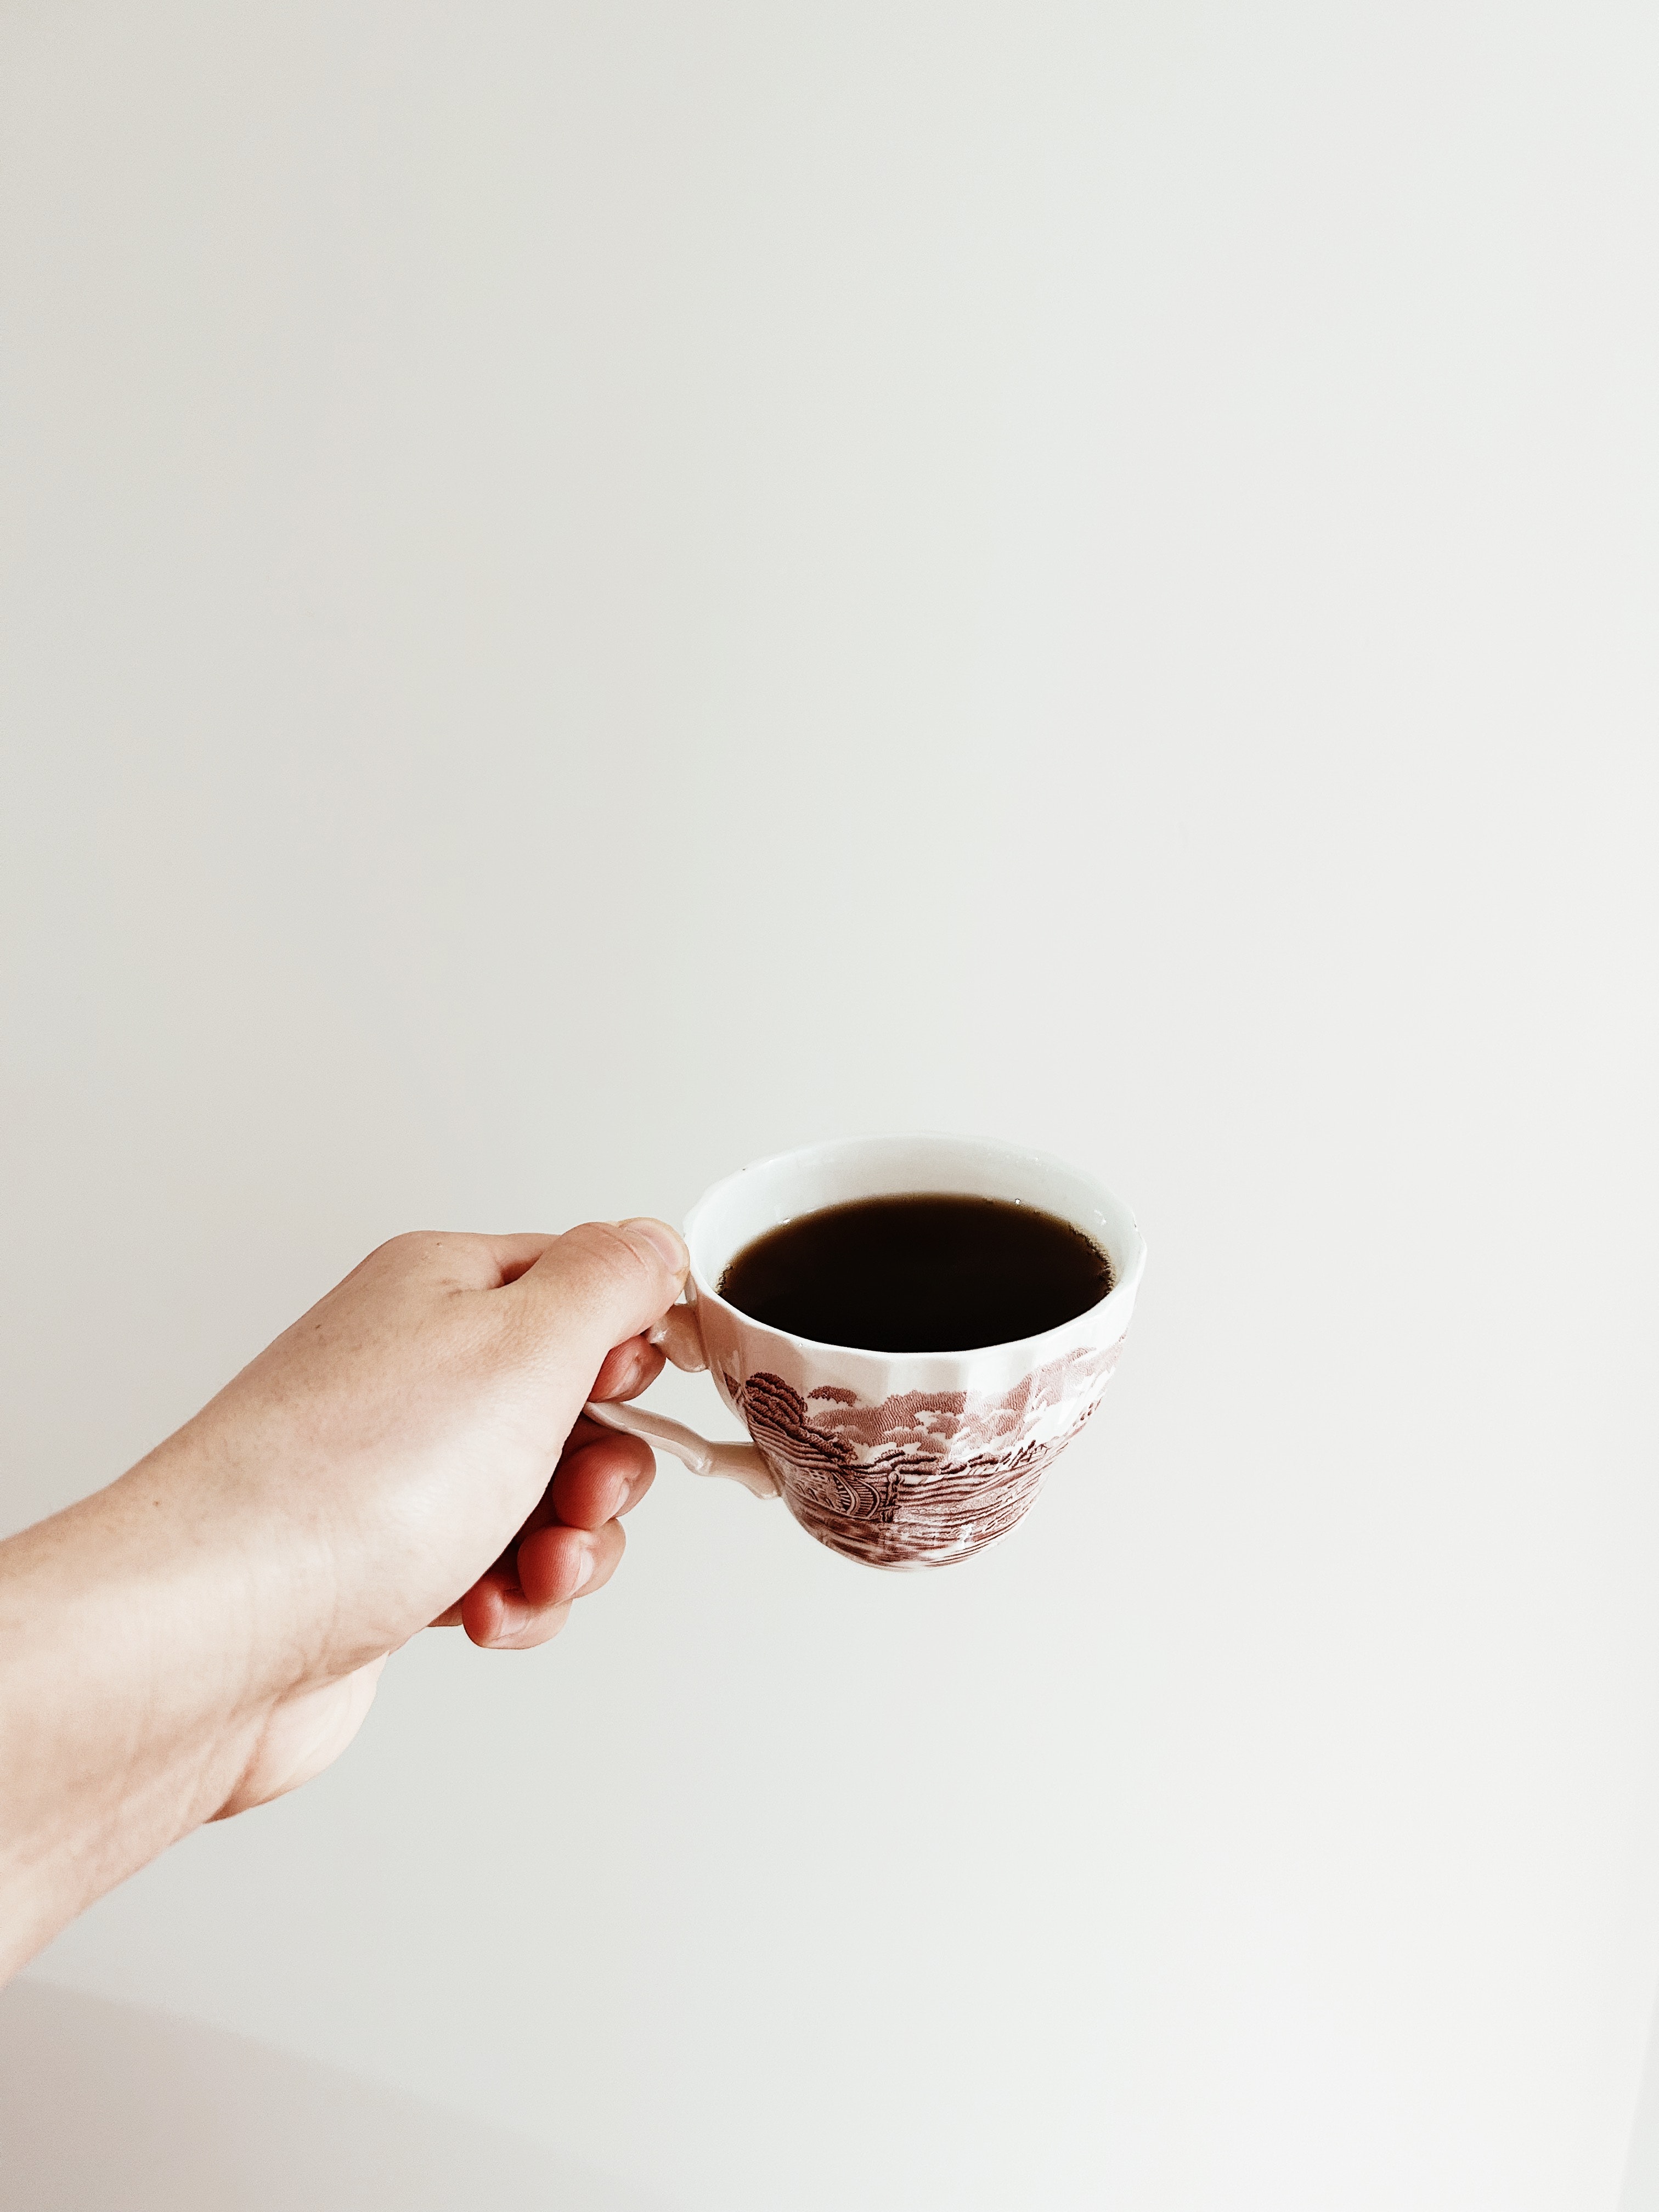
tea, tableware, coffee cup, drinkware, cup, coffee, serveware, kona coffee, gesture, dishware, teacup, Kopi tubruk, eyewear, dandelion coffee, drink, Kapeng barako, Java coffee, mug, event, jewellery, metal, fashion accessory, kopi luwak, chinese herb tea, nail, still life photography, jamaican blue mountain coffee, love, wood, espresso, body jewelry, soft drink, circle, glass, ring, formal wear